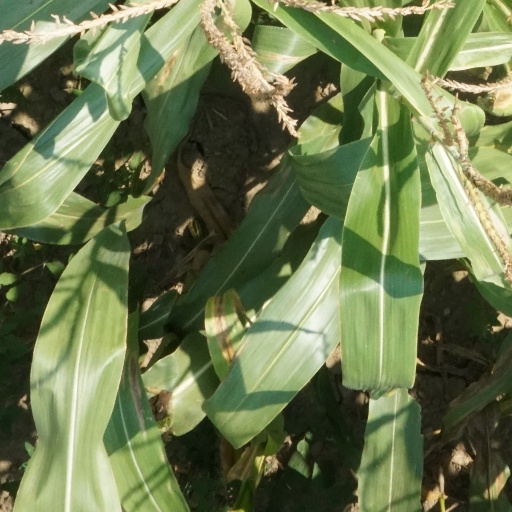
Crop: maize; corn